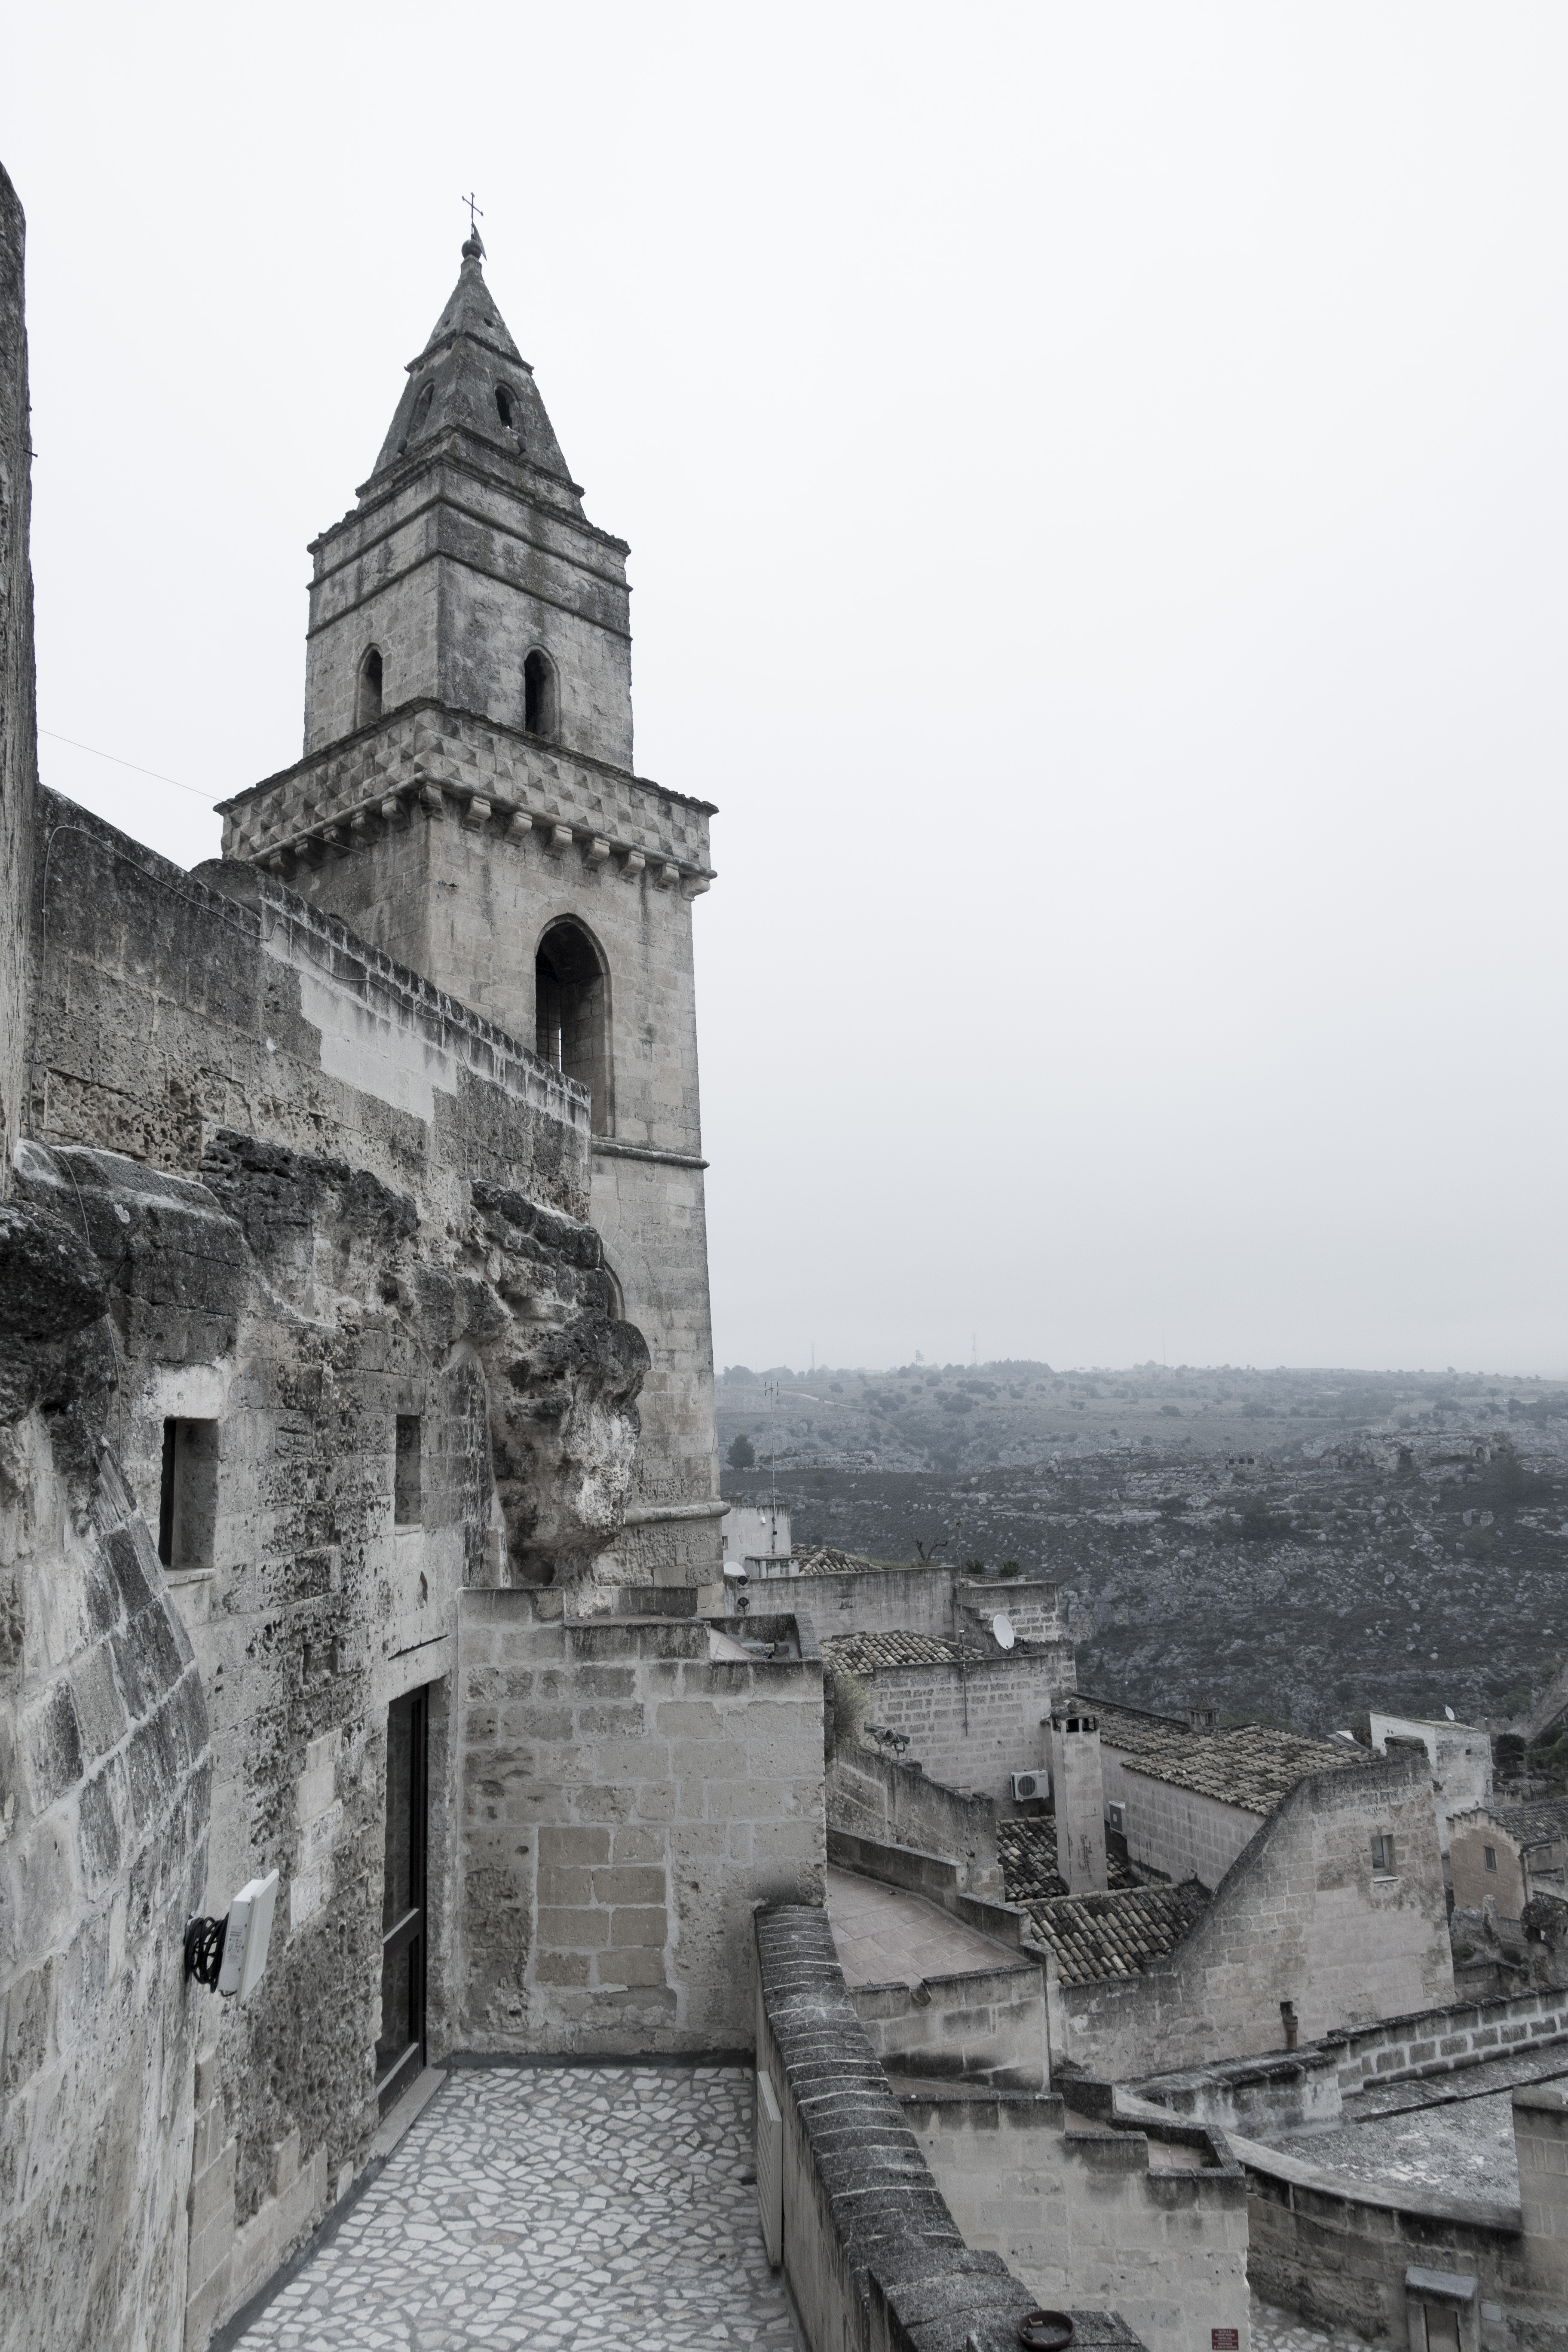
nature, sky, black and white, town, history, building, monochrome photography, wall, historic site, fortification, tower, ancient history, monochrome, medieval architecture, bell tower, city, spire, castle, facade, church, roof, chateau, tours, steeple, village, middle ages